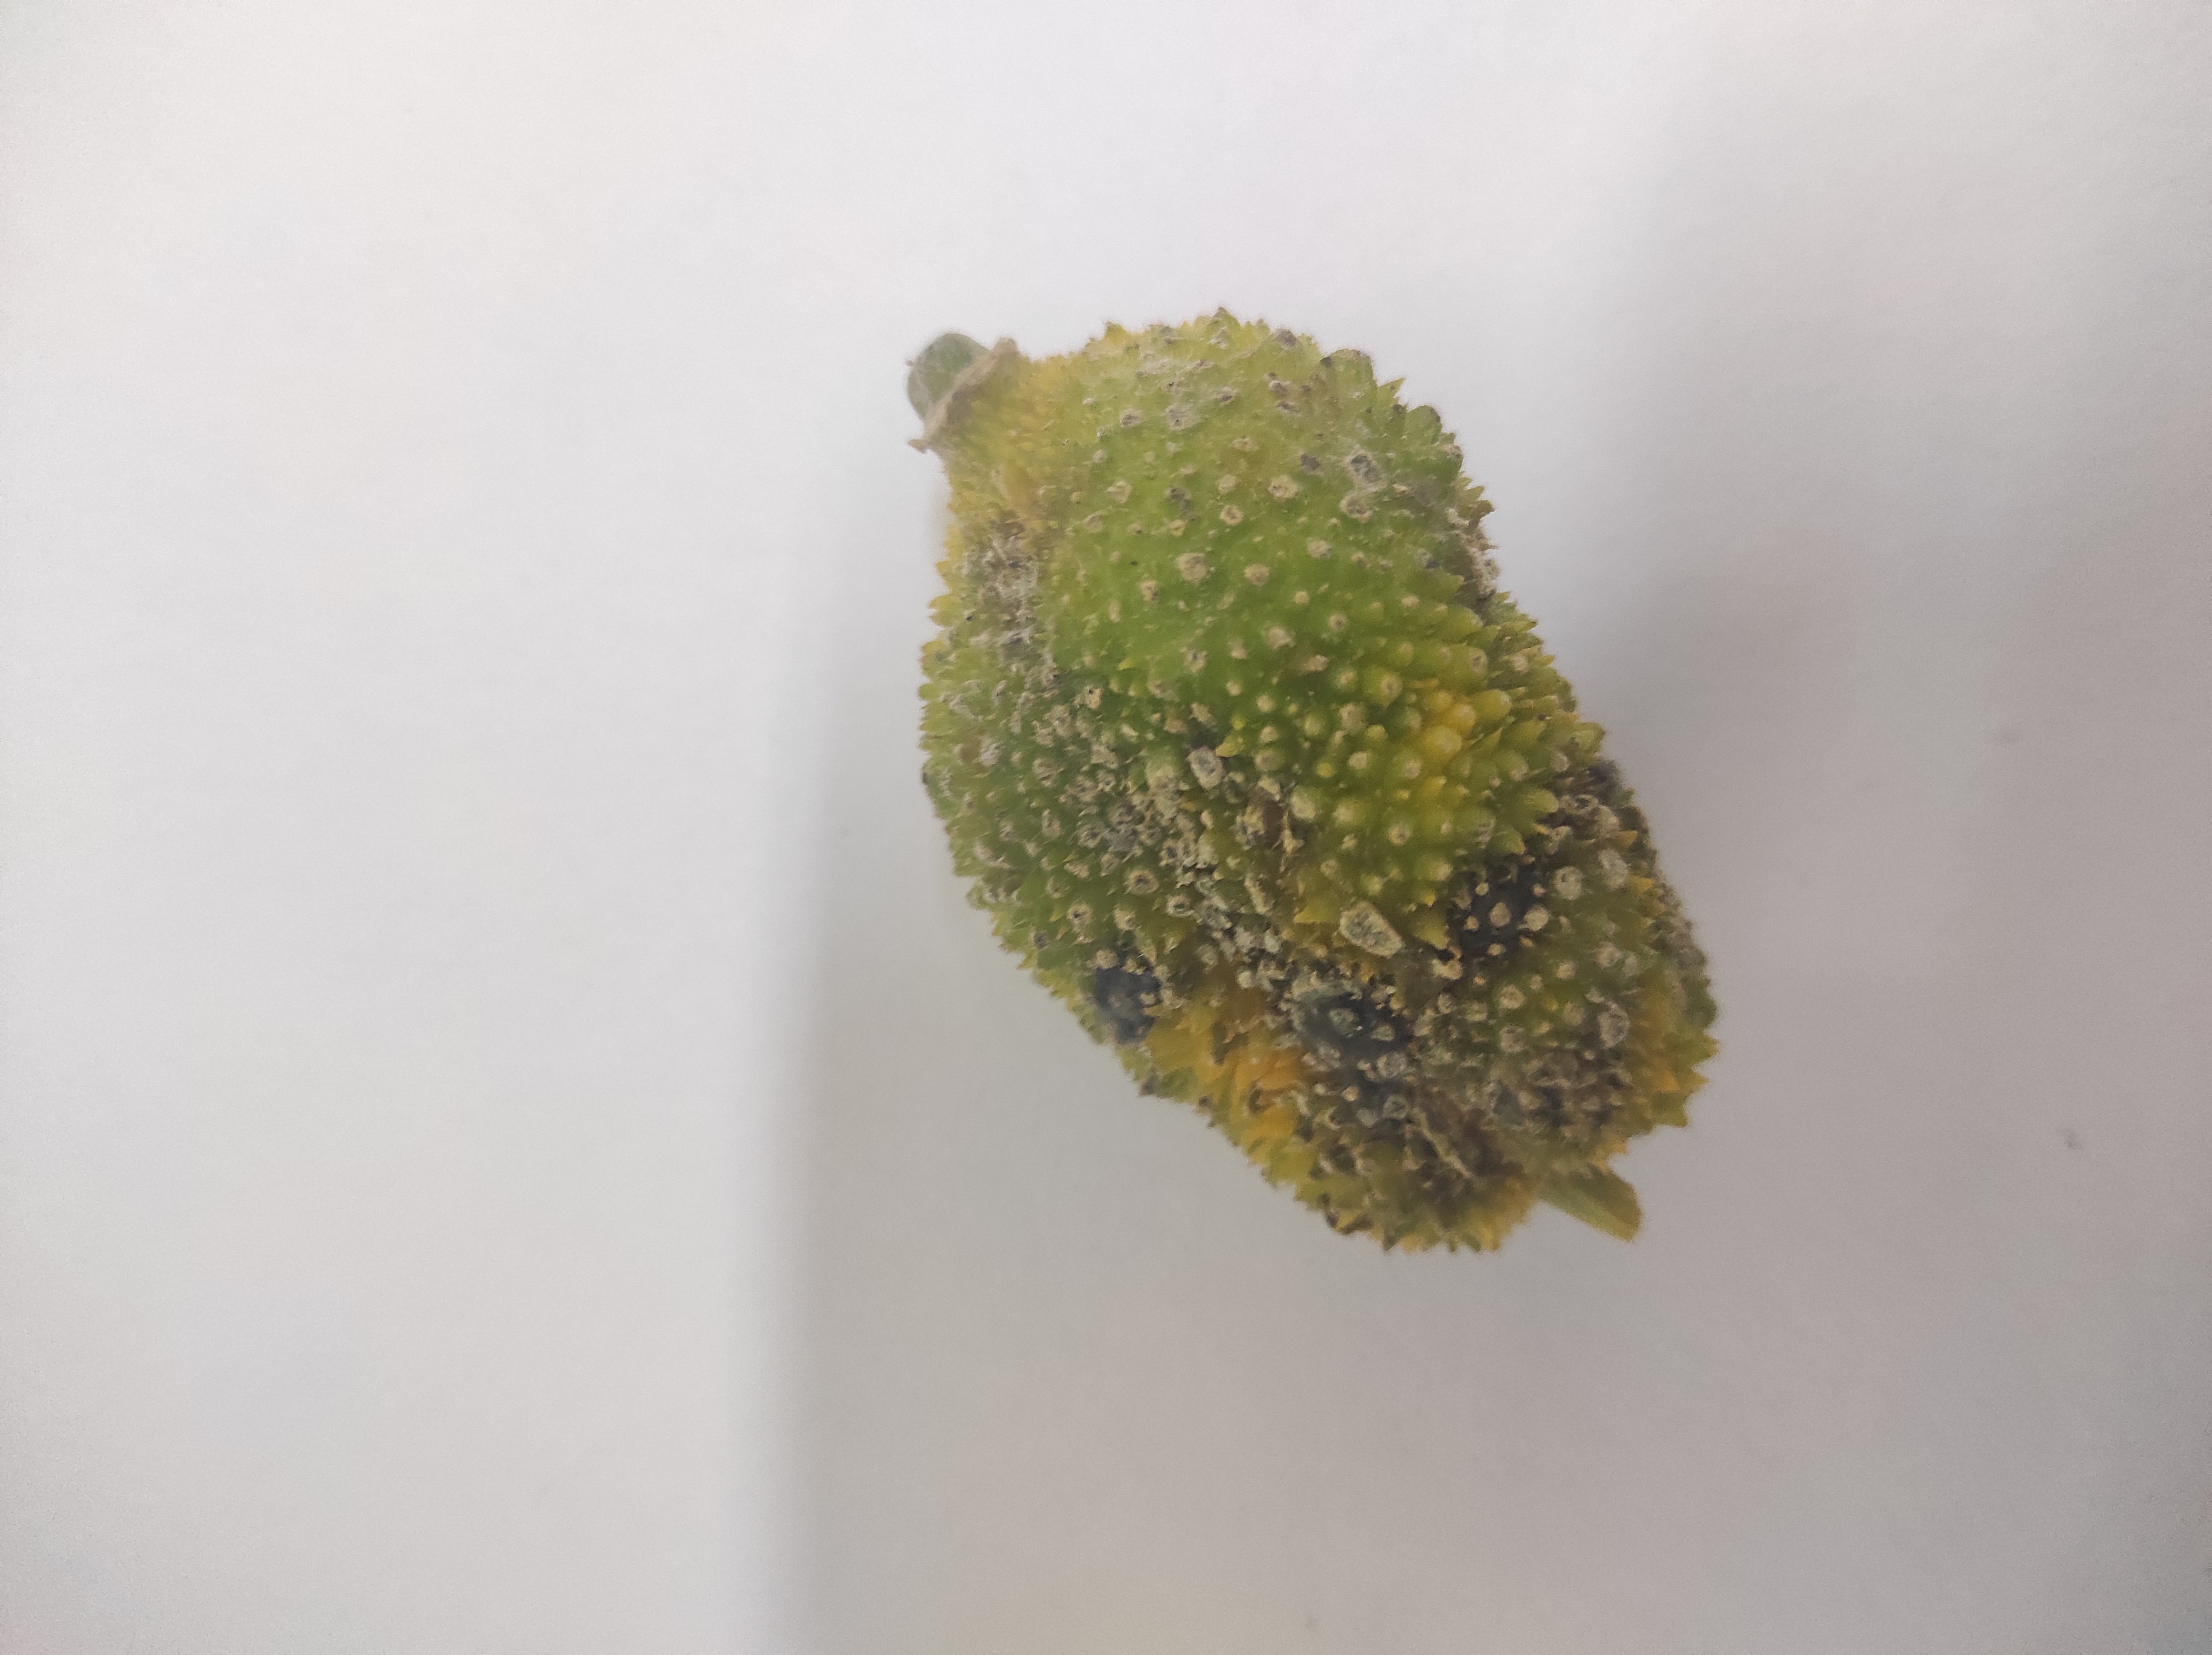
Crop: Spiny Gourd
Condition: Damaged